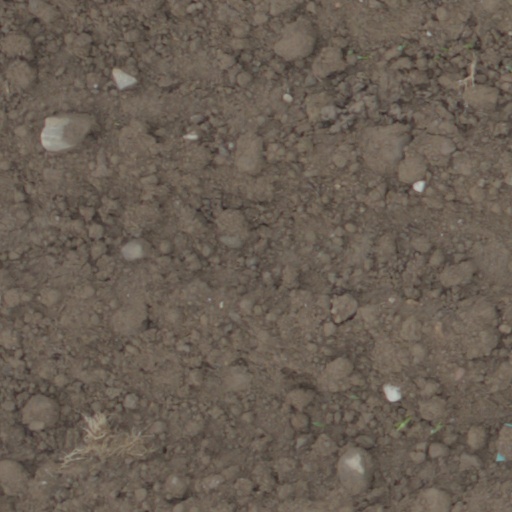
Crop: wheat